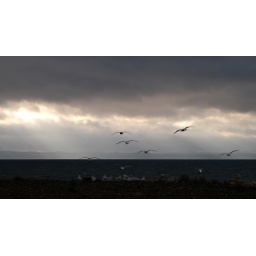
Near Foxtrap Marina, I came around a building into a stiff breeze and disturbed a bunch of sitting gulls.